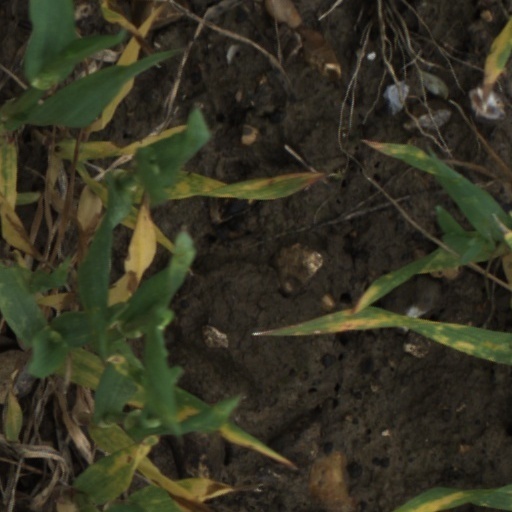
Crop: wheat